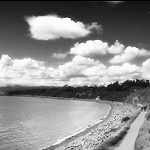
Label: B & W